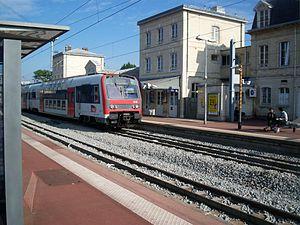
La ligne H du Transilien, plus souvent simplement dénommée ligne H, est une ligne de trains de banlieue qui dessert le nord-ouest de l'Île-de-France, essentiellement le département du Val-d'Oise. Elle relie Paris-Nord à Luzarches, Pontoise et Persan - Beaumont par Montsoult - Maffliers et par Valmondois. Elle comporte également une branche transversale reliant Pontoise à Creil par Valmondois et Persan - Beaumont.
La gare de Pontoise est une gare ferroviaire française de la ligne de Saint-Denis à Dieppe et de la ligne d'Achères à Pontoise, située en contrebas au sud du centre-ville dans la vallée de la Viosne sur le territoire de la commune de Pontoise dans le département du Val-d'Oise en région Île-de-France.